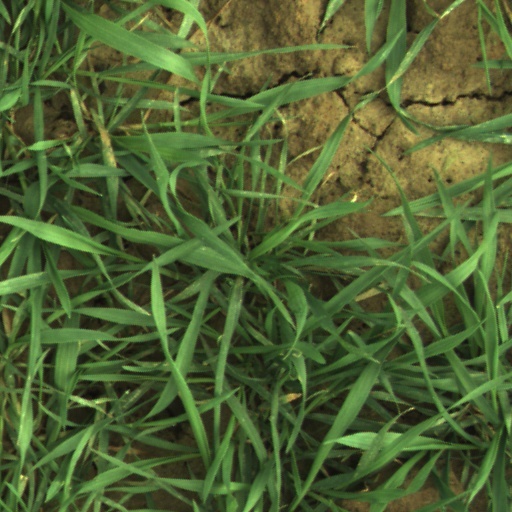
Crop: wheat